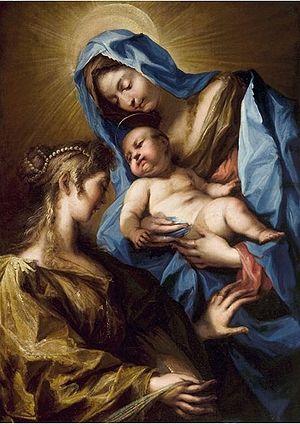
Alessandro Gherardini est un peintre italien baroque de l'école florentine, actif à la fin du XVIIᵉ et dans la première moitié du XVIIIᵉ siècle.